Manistee National Forest

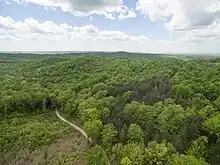
A United States Forest Service (USFS) road near Briar Hill

Unique among National Forests in its creation, the Manistee National Forest was created from tax-forfeited lands and purchases after the logging era had ended. The large areas of cutover timber were not very suitable for farming, and much of the burned over forest land had still not yet regenerated to trees by the 1930s.